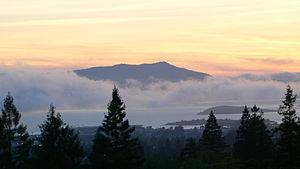
On trouvera ci-dessous une liste de découvertes, d'inventions et d'innovations faites par accident, à la suite d'un concours imprévu de circonstances ou par hasard – ce qu'il est devenu courant d'appeler, sous l'influence du livre de Royston Roberts, Serendipity: Accidental Discoveries, les découvertes et inventions faites par sérendipité.